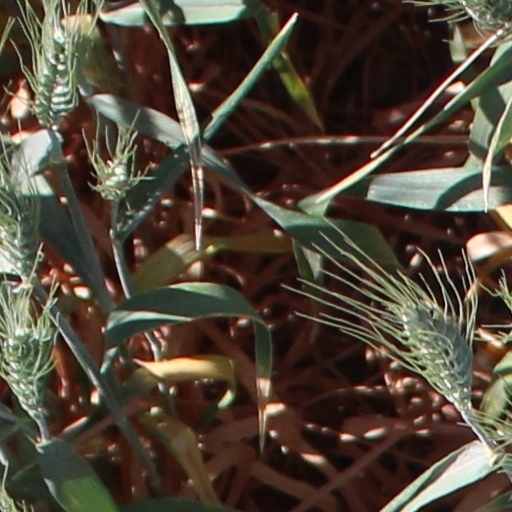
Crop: wheat